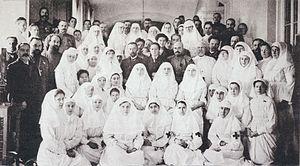
Vera Ignatievna Gedroitz est une princesse lituanienne russisée, née le 19 avril 1870 à Slobodichtche dans le gouvernement d'Orel et morte en mars 1932 à Kiev en RSS d'Ukraine. Elle est une des premières femmes chirurgiennes russes, une des premières femmes au monde à avoir été reçue professeure de chirurgie et nommée titulaire d'une chaire de chirurgie. Elle est l'auteure de travaux scientifiques originaux, dans le domaine de la chirurgie militaire, générale et pédiatrique.